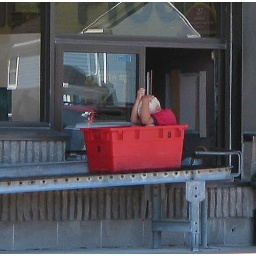
(6 of 6) Closeup of the boy in the car order tub after he popped through the parcel pickup window.